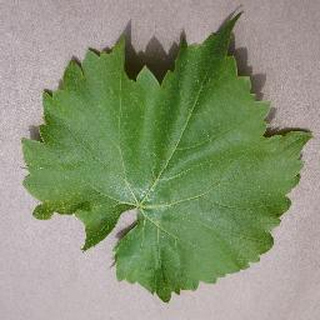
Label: healthy_grape